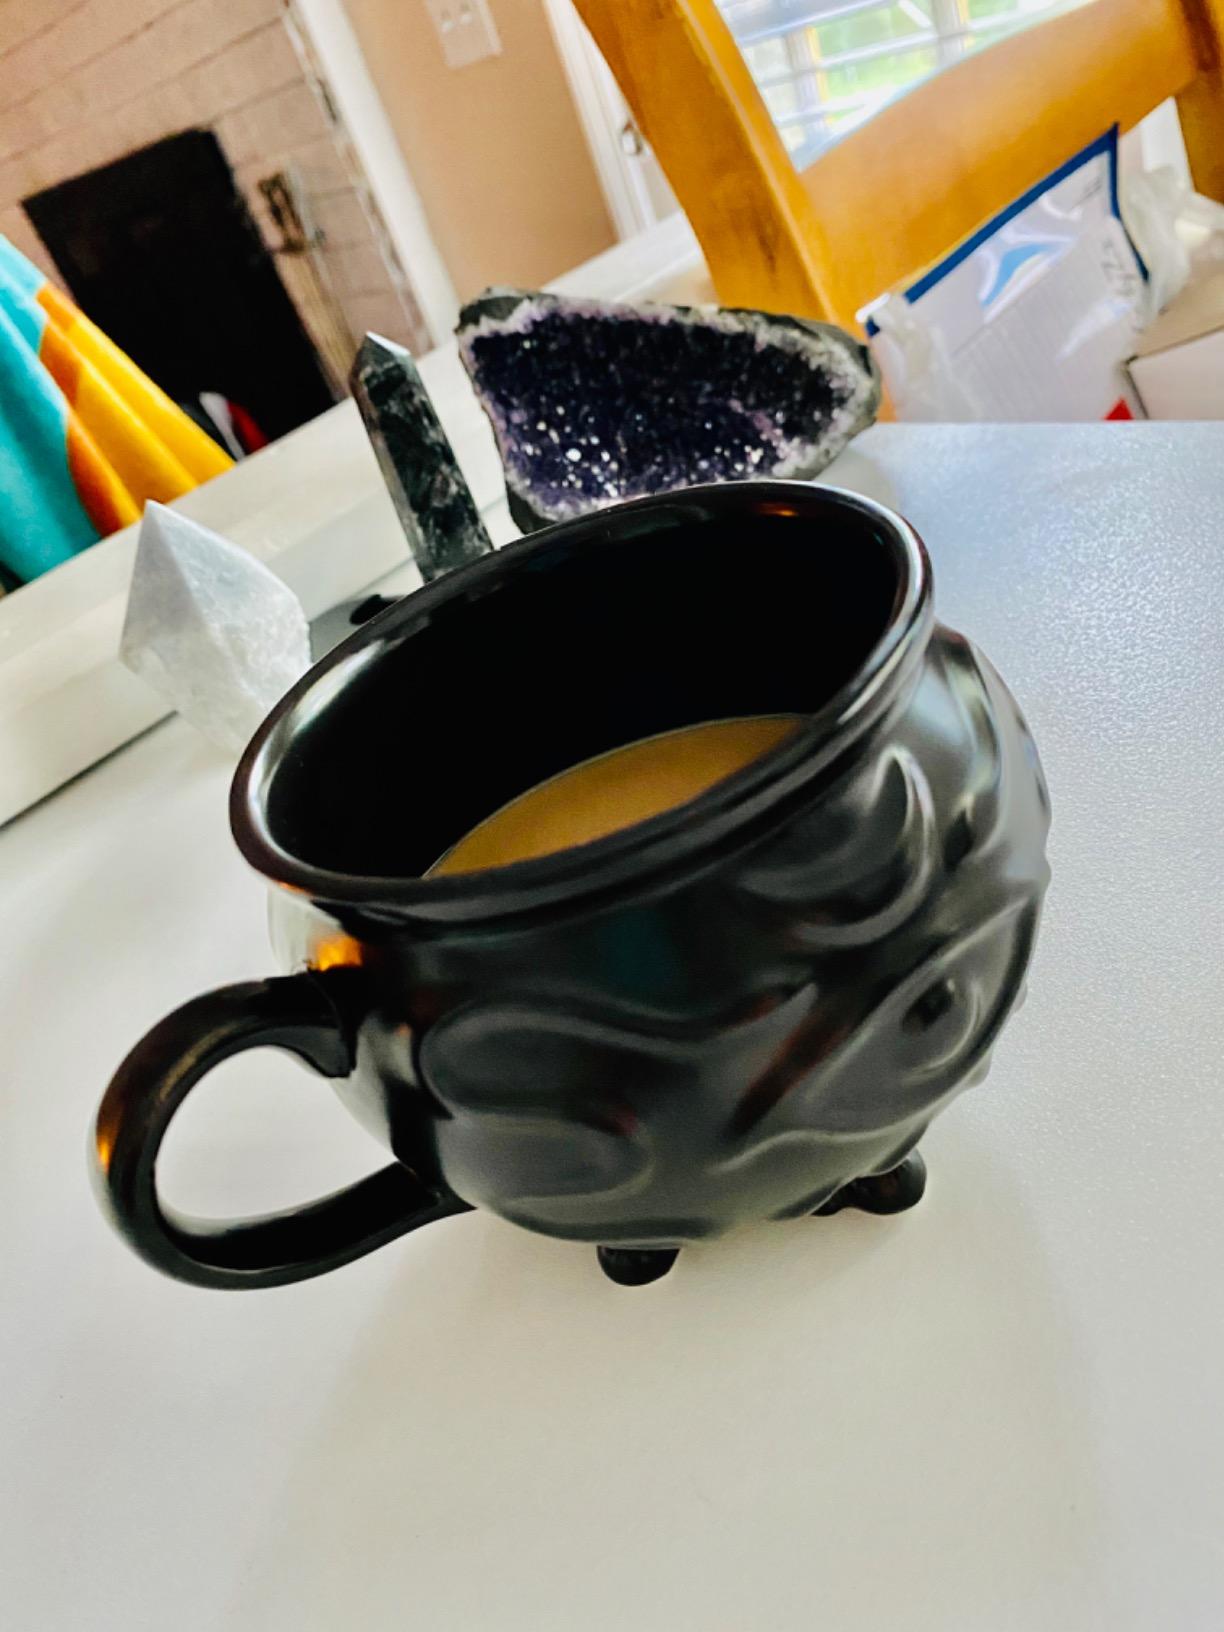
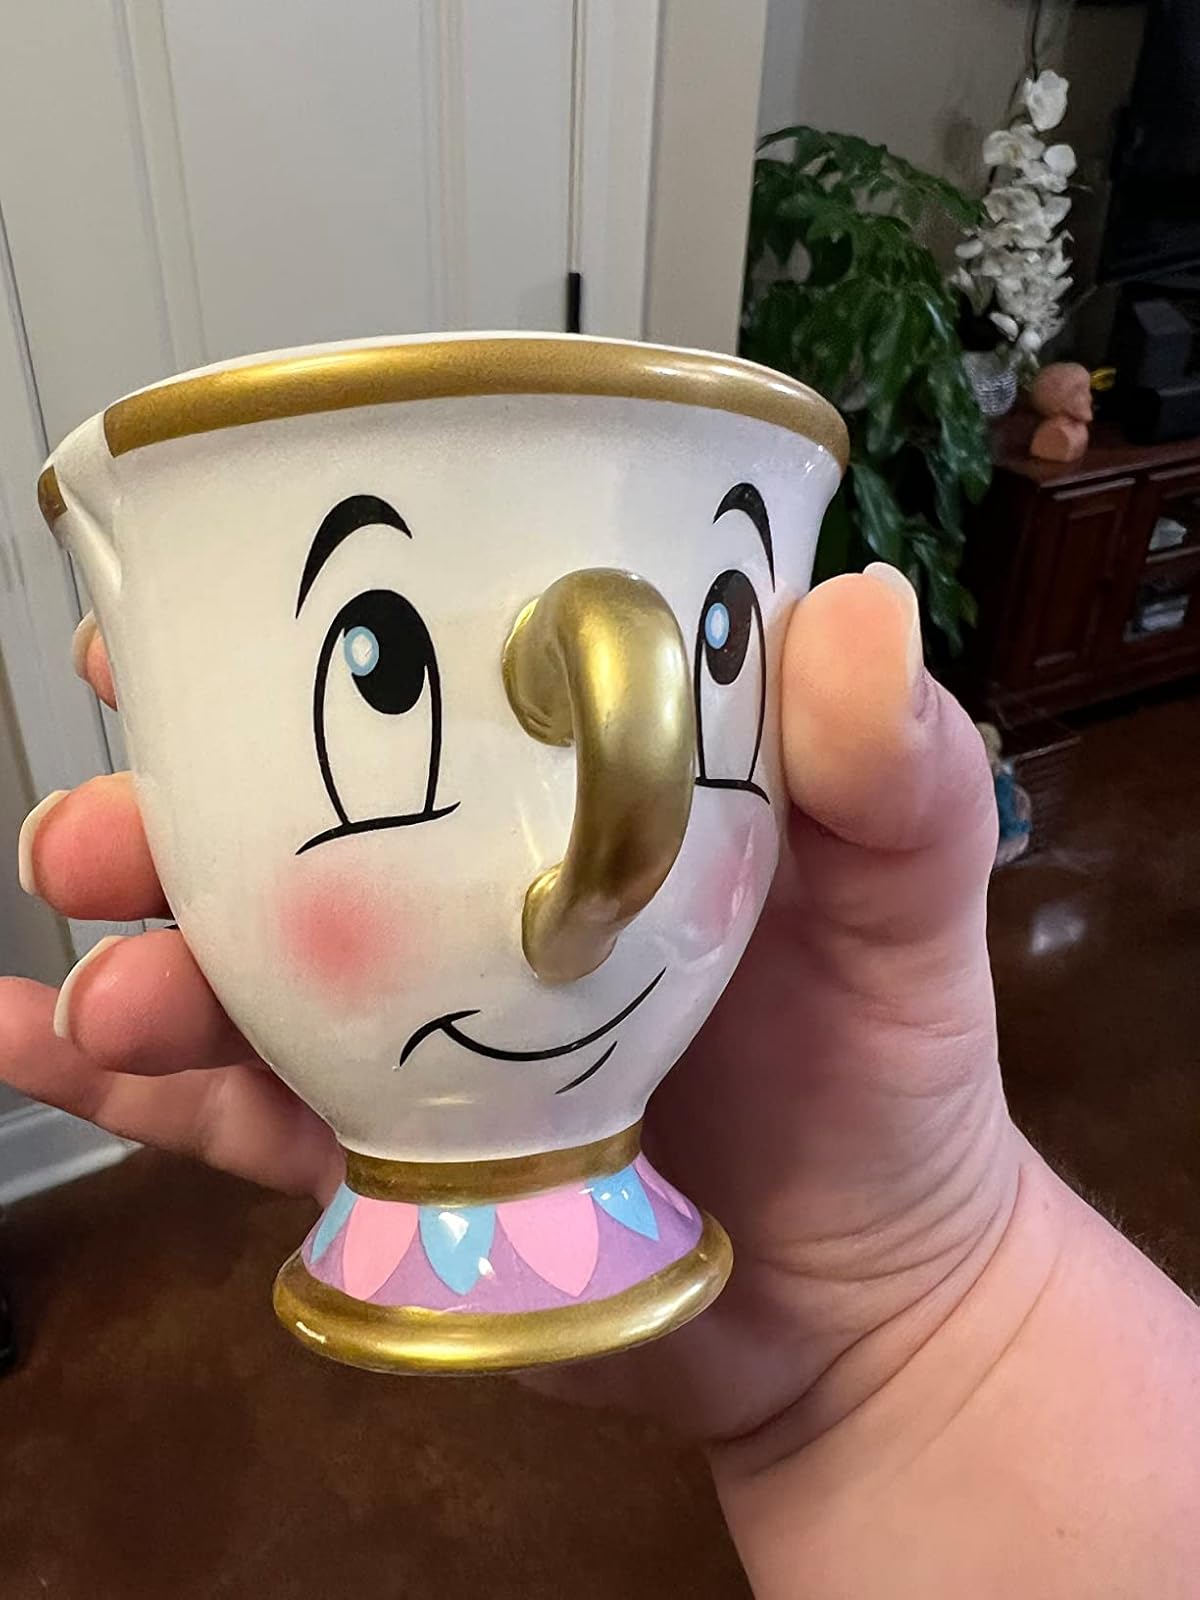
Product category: items_mug
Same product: no